In the Garden of Iden

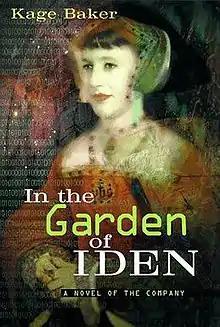
First US edition

In the Garden of Iden is a 1997 science fiction novel by American writer Kage Baker. Although it is set entirely in the 16th century, in Spain and England, it is a science fiction story revolving around the activities of a group of immortal cyborgs, individuals who appear human but have been transformed by high technology.